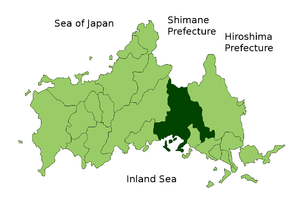
Le domaine de Tokuyama est un domaine féodal japonais de l'époque d'Edo situé dans la province de Suo, de nos jours Shūnan. C'est une branche du domaine de Chōshū voisin.